1943 Auckland Rugby League season

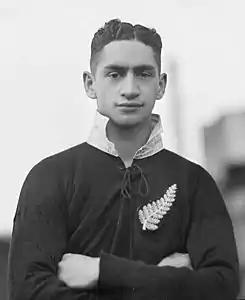
Jack Hemi

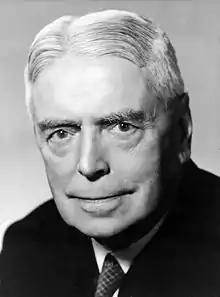
Walter Nash

Sir Walter Nash attended the matches at Carlaw Park and spoke to the crowd about the Liberty Loan proposal. At the time he was the Minister of Finance and he would go on to become the 27th Prime Minister of New Zealand in 1957. In the main match between Manukau and Mt Albert Jack Hemi made his first appearance of the season for Manukau and kicked 3 goals in their 26–12 win. Basil Cranch added to his points tally with 3 goals. His younger brother Ray, who would debut a few seasons later had the senior B trophy named after him in 2020. For Manukau, William Henry Inglis also played and he would be tragically killed months after arriving to serve in World War 2. He was aged just 21 at the time of his death and was buried at the Cassino War Cemetery in Italy.